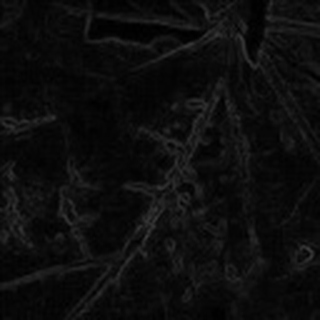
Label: cotton_bacterial_blight